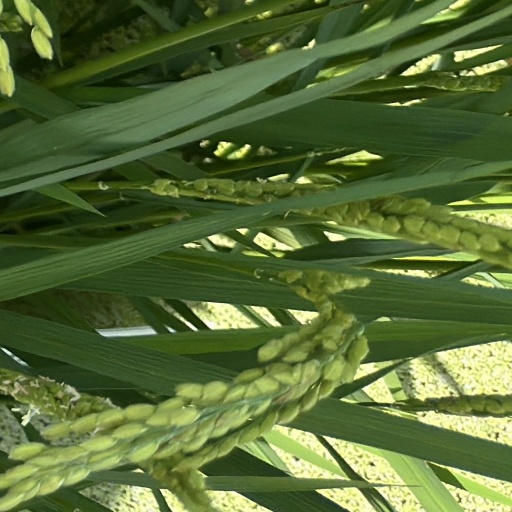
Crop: rice